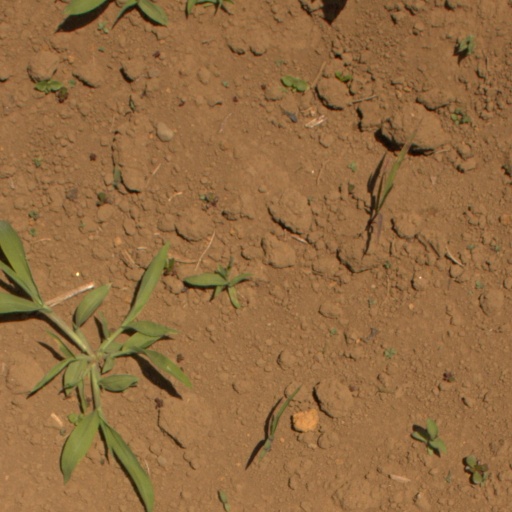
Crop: Jerusalem artichoke